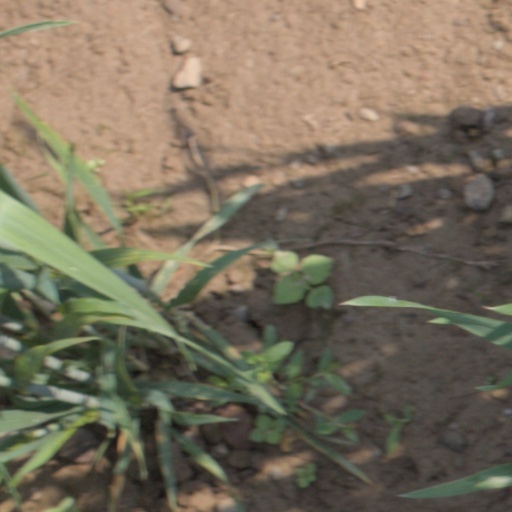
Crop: wheat